Rancho Potrero de San Luis Obispo

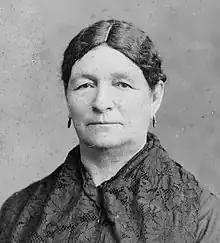
Maria Concepcion Boronda (1820-1906)

The Boronda family patriarch, Manuel Boronda (1750-1826) accompanied Junípero Serra’s second expedition to Alta California. By 1790, Boronda was stationed at the Presidio of San Francisco and married Maria Gertrudis Higuera (1776-1851). The three sons of Manuel and Gertrudis Boronda were: José Canuto Boronda (1792-1882); José Eusebio Boronda (1808-1880) grantee of Rancho Rincon de Sanjon; and José Manuel Boronda (1803-1878), grantee of Rancho Los Laureles.